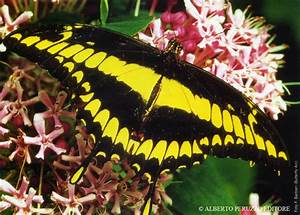
Label: farfalla